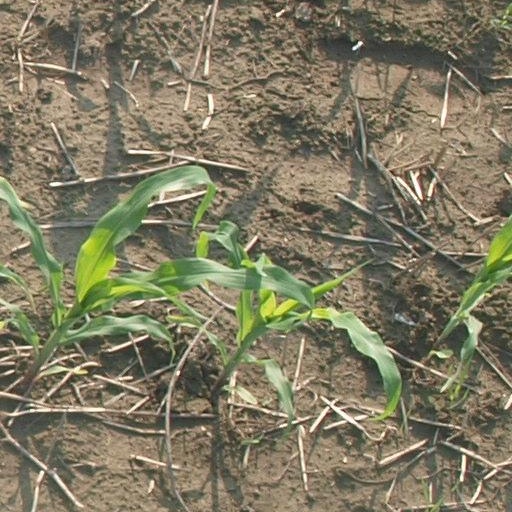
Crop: maize; corn